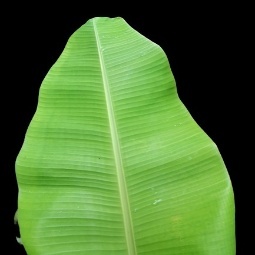
Label: Healthy